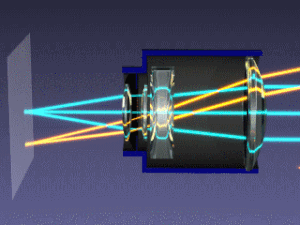
Un zoom est un objectif à focale variable. Une commande — bague, levier, molette, manivelle ou moteur — déplace un ou plusieurs groupes de lentilles à l'intérieur de l'objectif, ce qui modifie de manière continue le grandissement, donc l'angle de champ couvert par l'objectif.